Z.P.G.

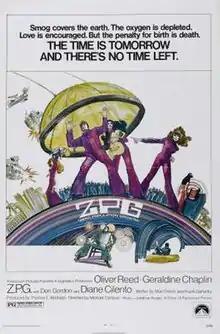
Theatrical Film Poster

Z.P.G. (short for "Zero Population Growth") is a 1972 Danish-American dystopian science fiction film directed by Michael Campus and starring Oliver Reed and Geraldine Chaplin. It was inspired by the best-selling 1968 non-fiction book "The Population Bomb", by Paul R. Ehrlich. The film concerns an overpopulated future Earth whose world government executes those who violate a 30-year ban on having children. Filmed in Denmark, the film is almost entirely set-bound featuring art direction designed to reflect a bleak, oppressive future.